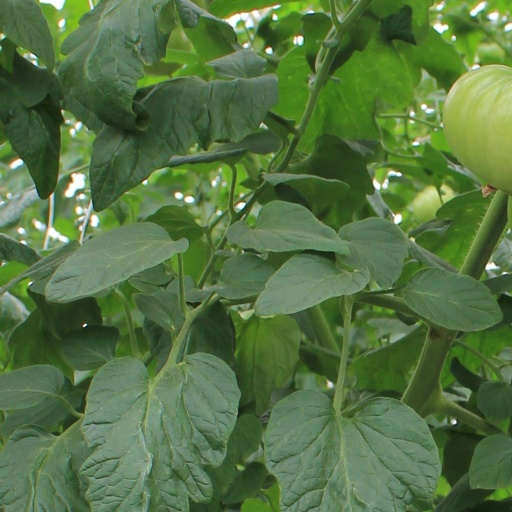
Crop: tomato